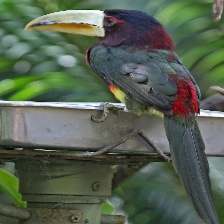
Species: IVORY BILLED ARACARI
Scientific name: PTEROGLOSSUS AZARA
ImageNet parent category: toucan